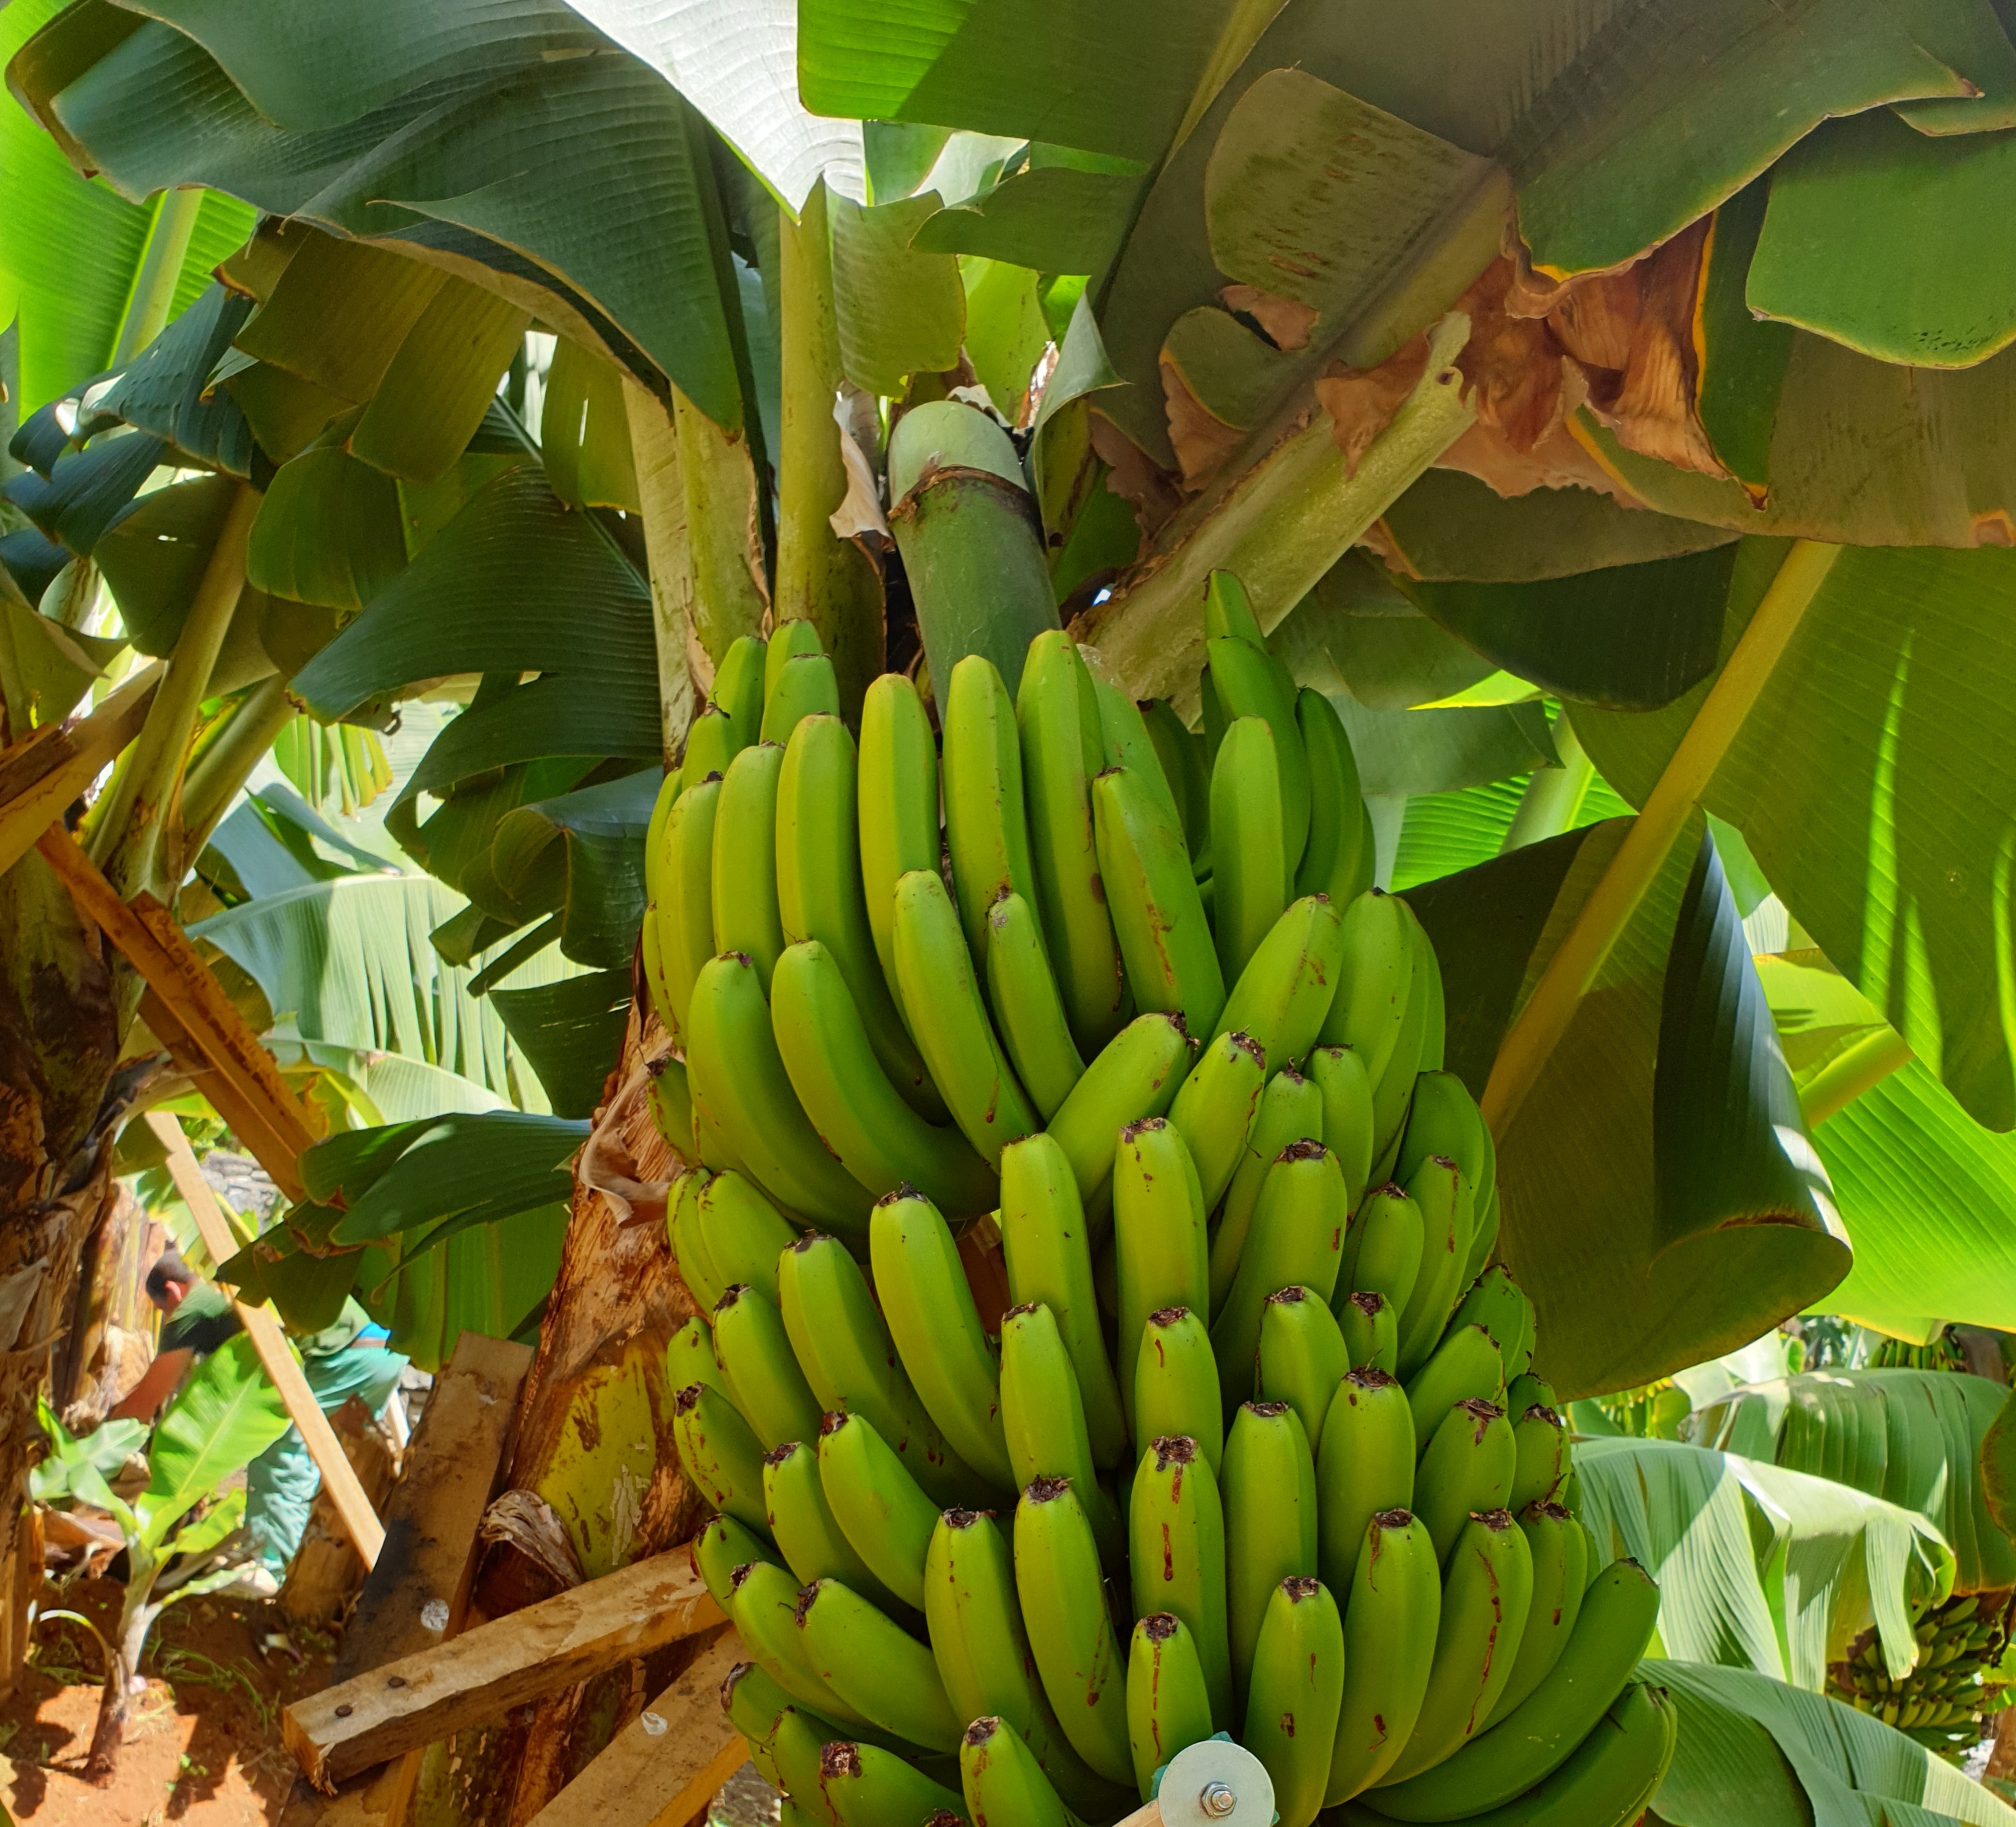
Label: Keep